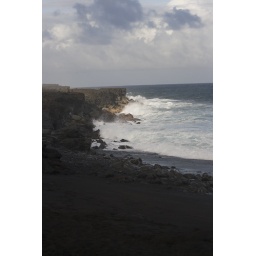
Black sand beach near Kilauea volcano. Volcano National Park, Big Island of Hawaii.